W.A. McNeill House

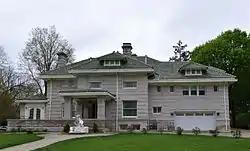

The W.A. McNeill House at 1282 C Ave. East in Oskaloosa, Iowa was built in 1909. It was a work of architects Hallett & Rawson and of William Zitteral. It has also been known as the Abbott House. It was listed on the National Register of Historic Places in 1999.